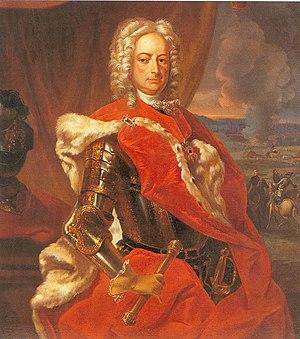
Pálffy János V. (1663-1751)
La famille Pálffy, ou Pálffy d'Erdőd est une ancienne famille aristocratique hongroise, implantée en Haute-Hongrie, détenant le titre de comte du Saint-Empire.